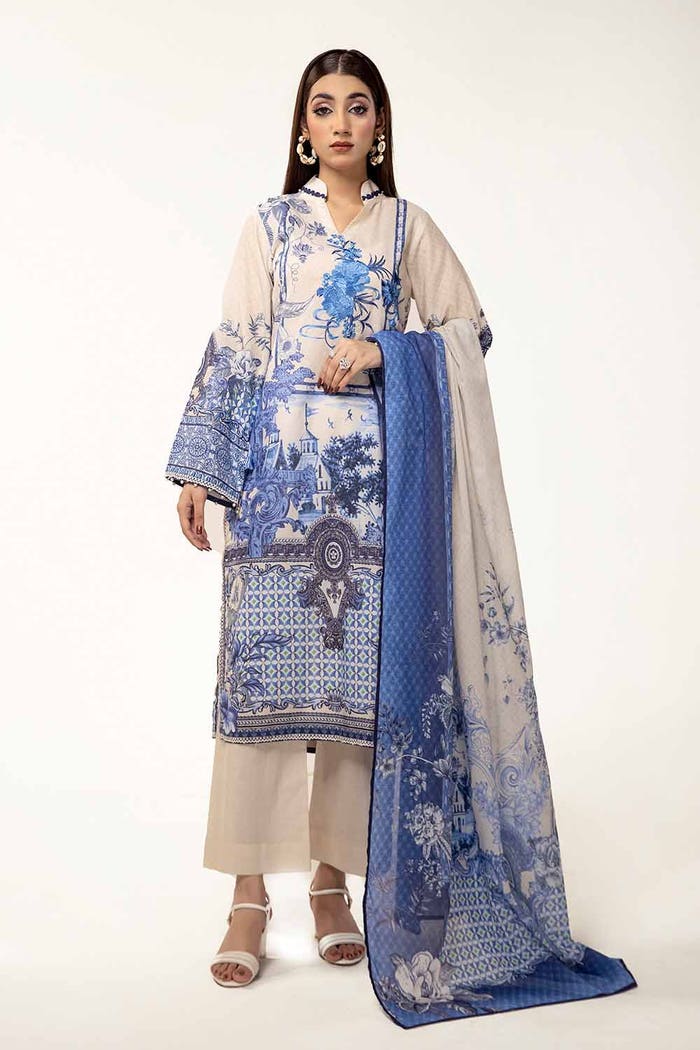
blue multi embroidered cotton suit